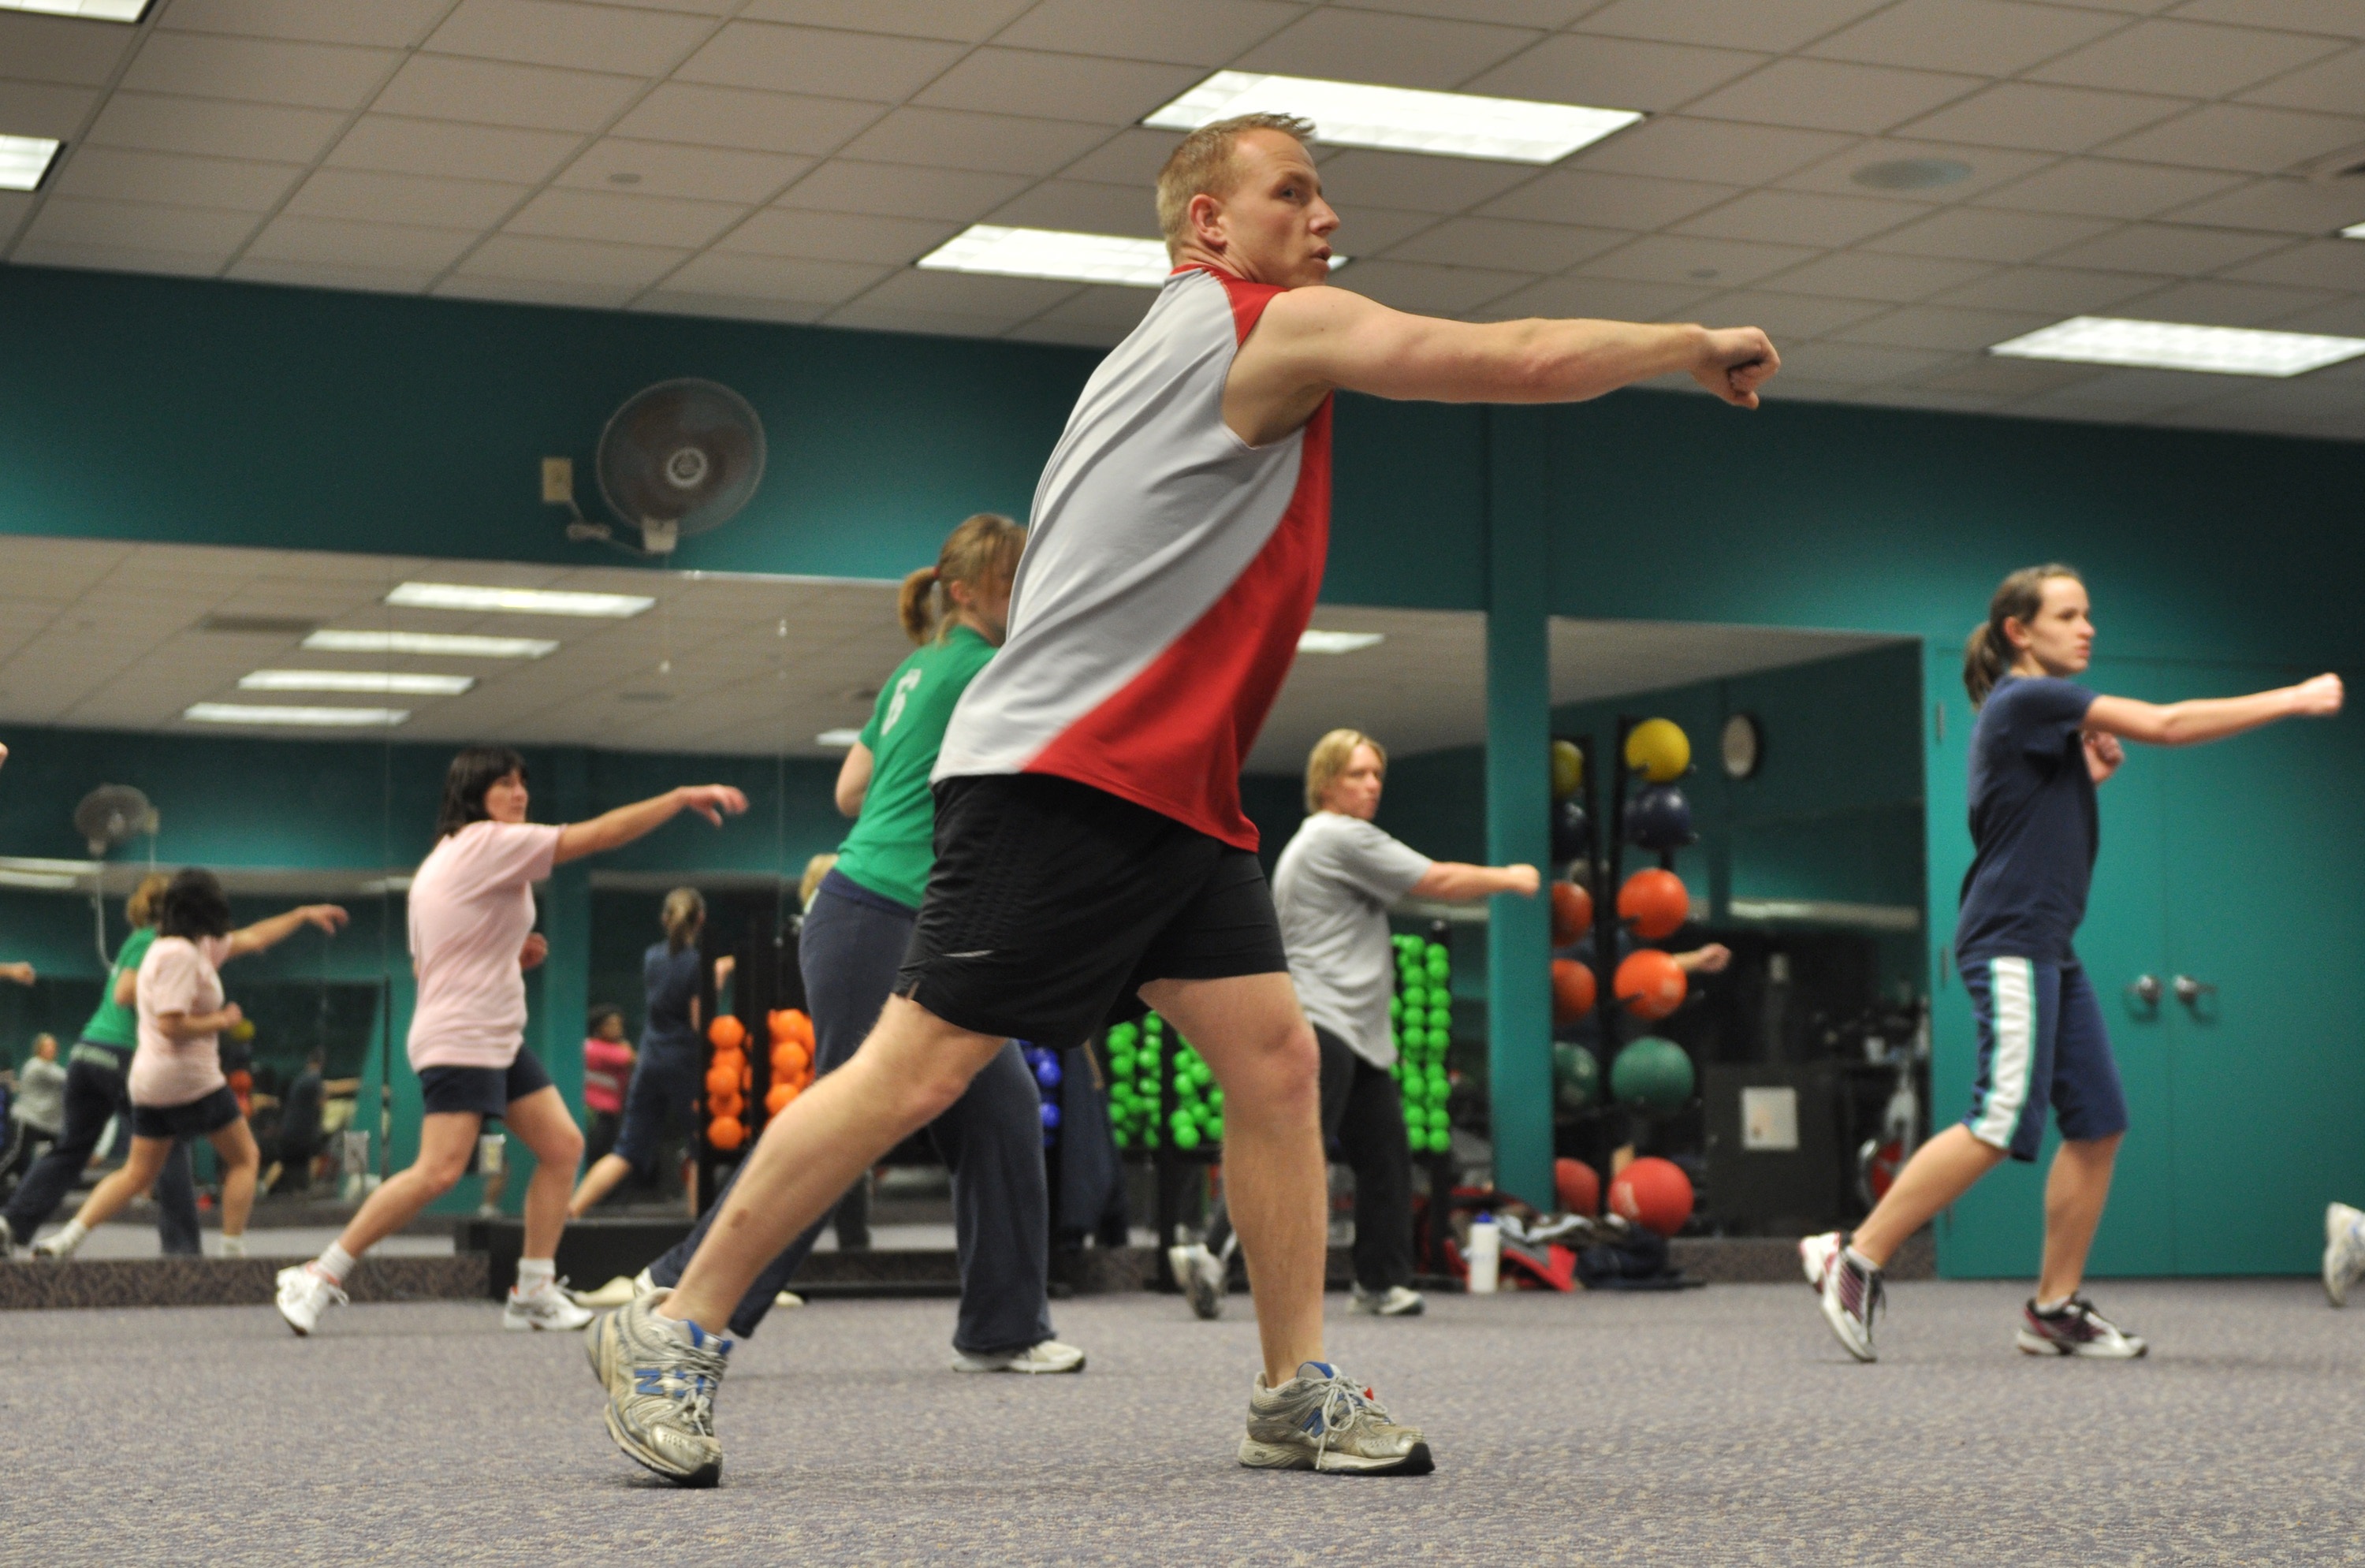
man, people, woman, sport, fitness, gym, instructor, motivation, relaxation, sports, performance, bodybuilding, gymnastics, teaching, hobbies, physical exercise, lose weight, sweat, sweating, physical condition, to strengthen, to tone up, burn calories, human action, gym room, gymnatique courses, professor of sport